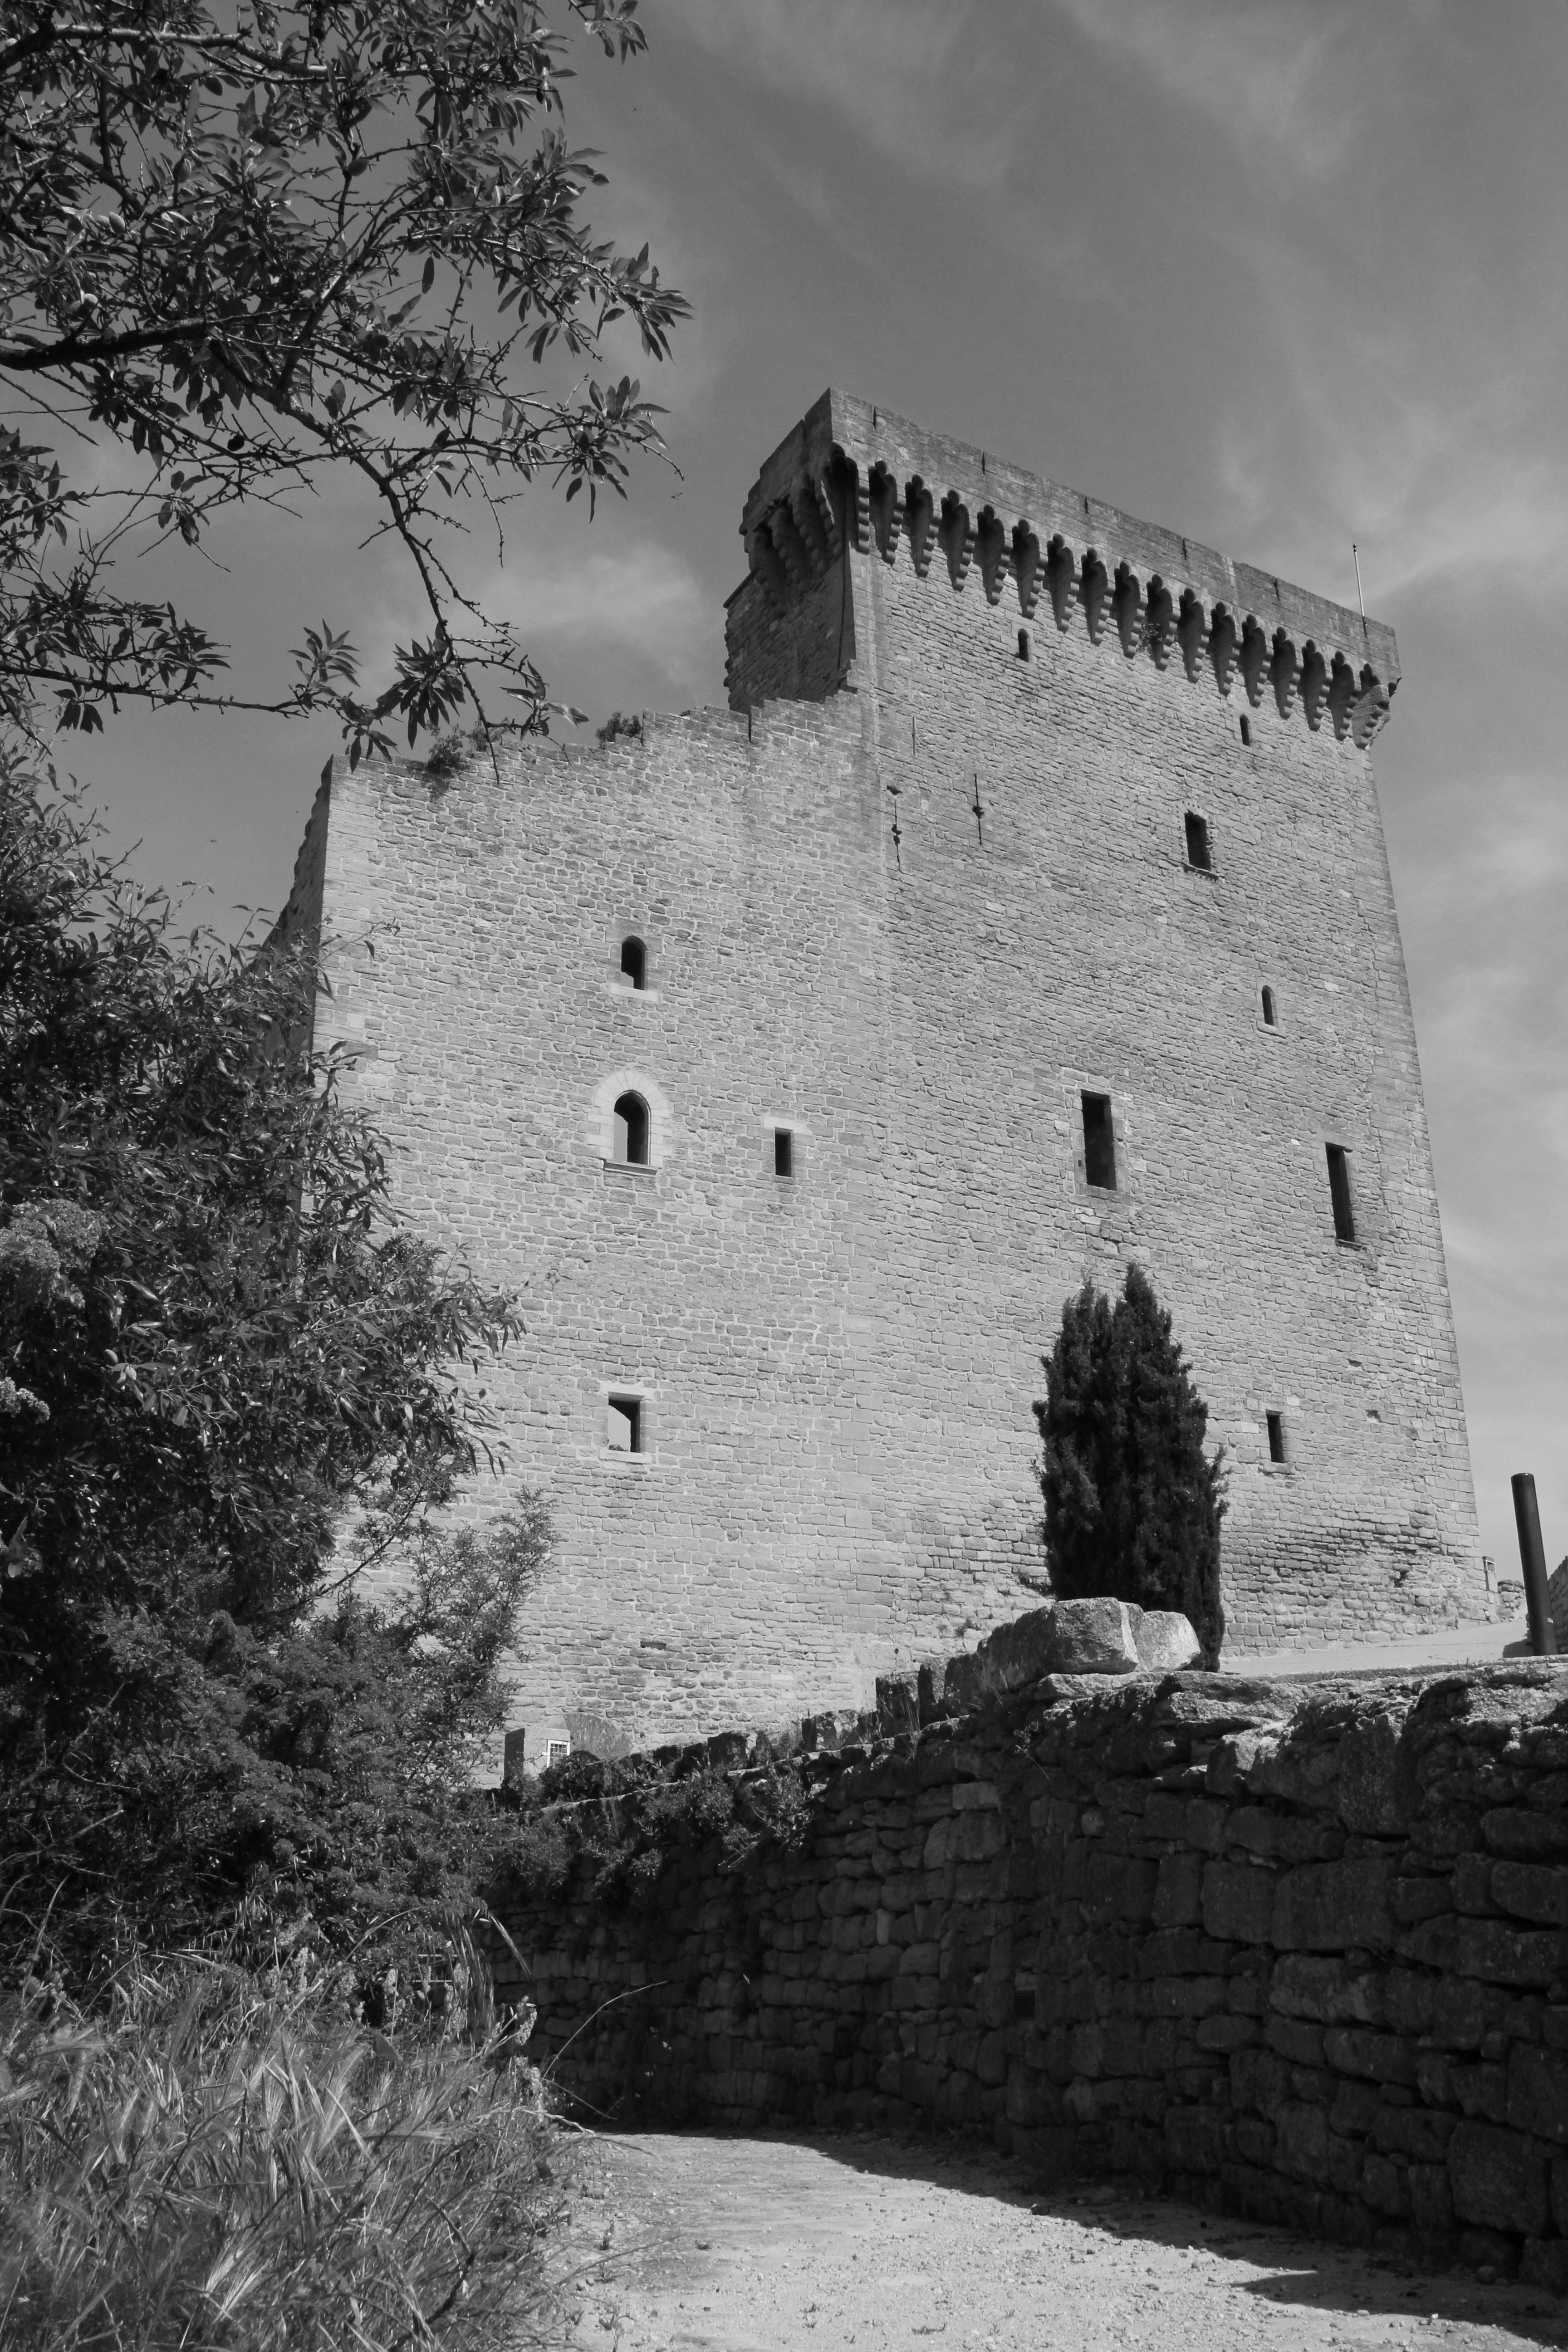
black and white, architecture, white, house, building, chateau, old, france, castle, landmark, monochrome, tourism, places of interest, ruins, history, pope, tourist attraction, historically, masonry, avignon, vaucluse, imposing, south of france, battlements, palais des papes, monochrome photography, ancient history, ch teauneuf you pape